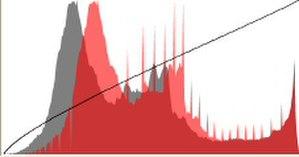
En imagerie numérique, l’histogramme représente la distribution des intensités de l'image. C'est un outil fondamental du traitement d'images, avec de très nombreuses applications. Les histogrammes sont aussi très utilisés en photographie et pour la retouche d'images.